Mellah of Fez

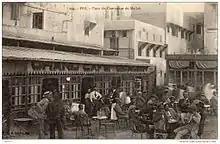
"Place du Commerce", created by the French in 1912 behind Bab al-Amer

In 1912 French colonial rule was instituted over Morocco following the Treaty of Fes. One immediate consequence was the 1912 riots in Fez, a popular uprising which included deadly attacks targeting Europeans as well as native Jewish inhabitants in the Mellah (perceived as being too close to the new administration), followed by an even deadlier repression against the general population. Fez and its Royal Palace ceased to be the center of power in Morocco as the capital was moved to Rabat. A number of social and physical changes took place at this period and across the 20th century. Starting under Lyautey, the creation of the French "Ville Nouvelle" ("New City") to the west also had a wider impact on the entire city's development.